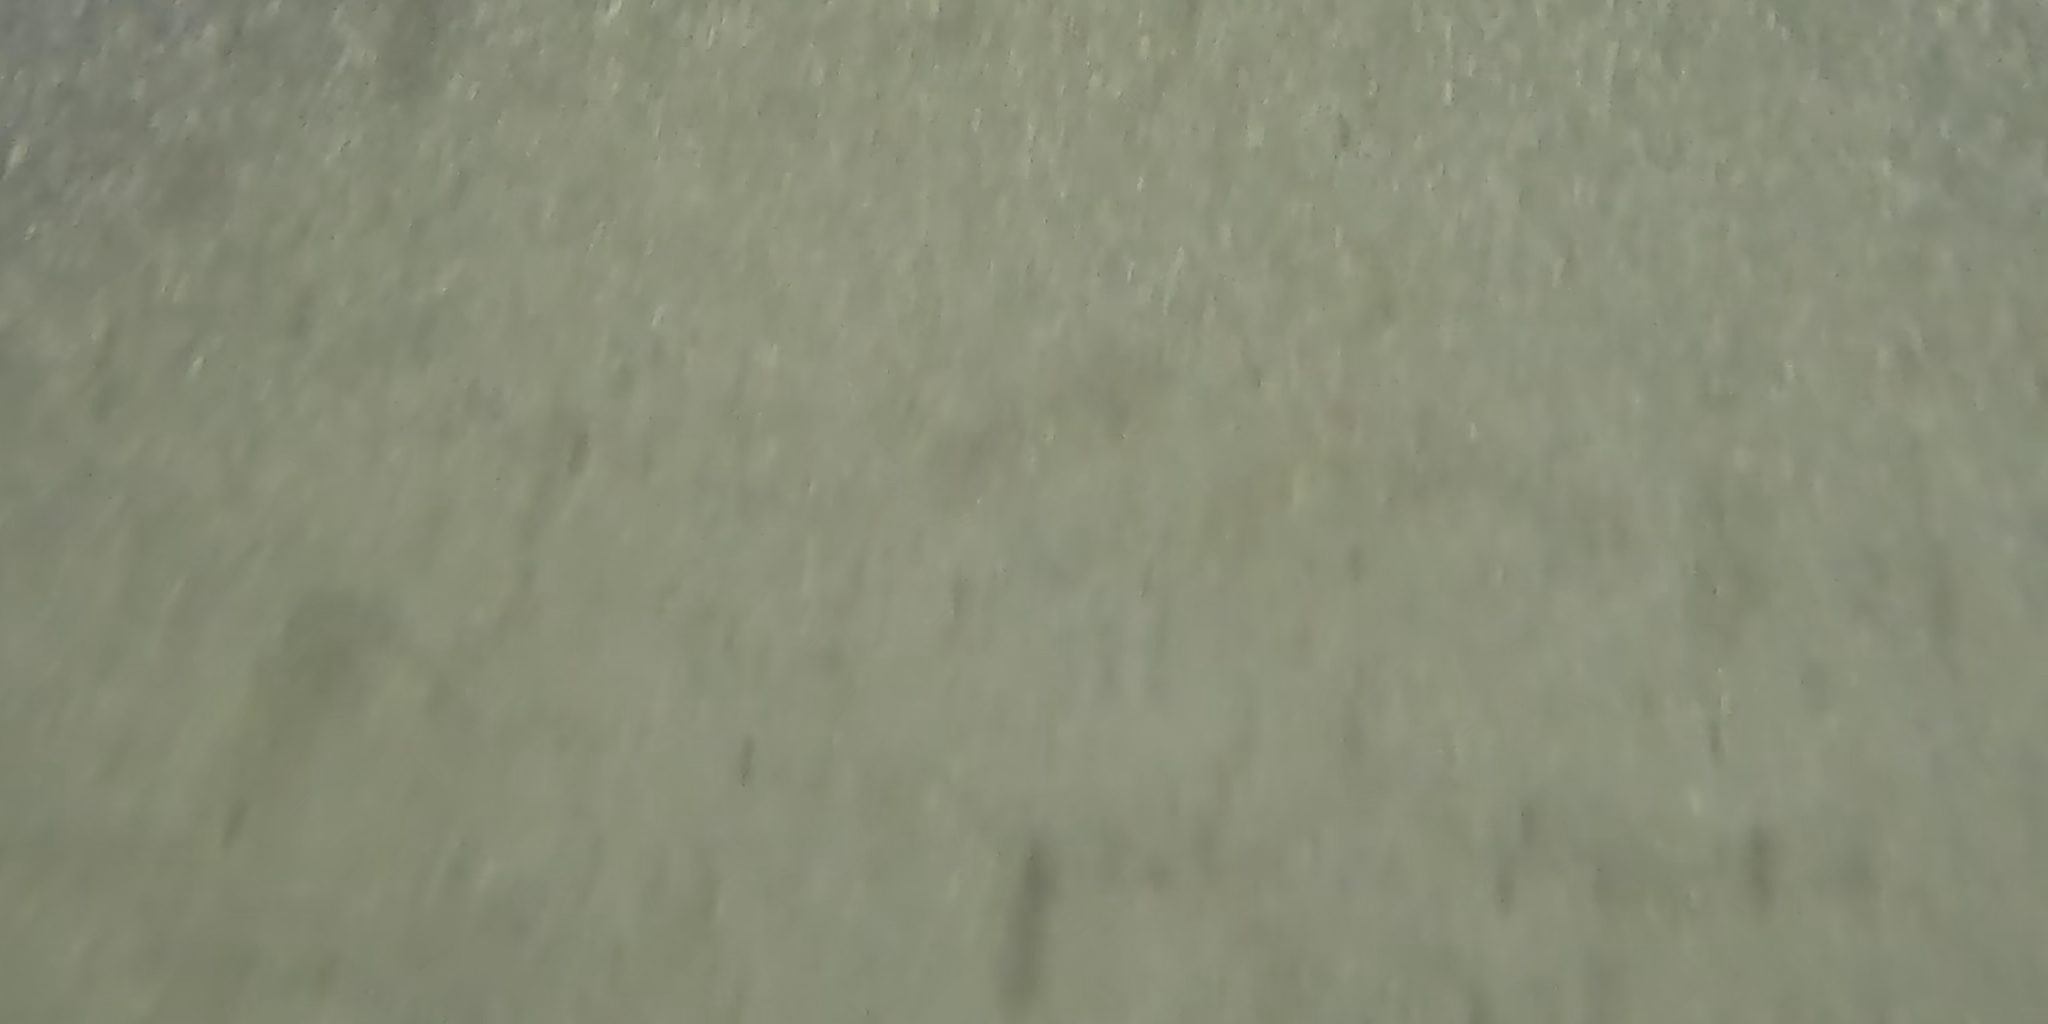
Seabed habitat: sand